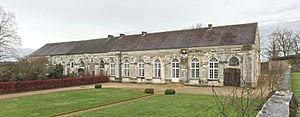
L'abbaye de Molesme en France.
Le Lassois est un ancien pagi bourguignon qui occupait le nord de la Côte-d'Or et une partie du sud-est de l'Aube.
L’abbaye Notre-Dame de Molesme est située dans la commune de Molesme en Bourgogne, dans le nord du département de la Côte-d'Or. Elle fut fondée par Robert en 1075 sur une terre du lieu-dit Molesme, offerte par le comte d'Auxerre, et est restée en activité jusqu'à la Révolution. Elle est aujourd’hui désaffectée. Ses vestiges font l’objet d’une inscription au titre des monuments historiques depuis le 23 septembre 1971.